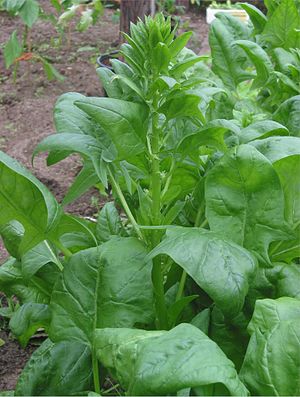
Spinat
Almindelig Spinat (Spinacia oleracea), hunlig plante